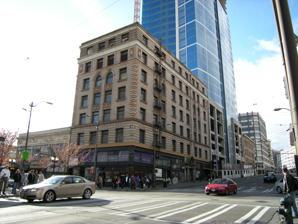
Building: Eitel Building
Country: United States of America
Year built: 1905
Eitel Building The Eitel Building, in 2008 General information Status Completed Address 1501 2nd Avenue Seattle , Washington Coordinates 47°36′34″N 122°20′22″W / 47.60944°N 122.33944°W / 47.60944; -122.33944 Construction started 1904 Completed 1905 Renovated 2017–2019 Renovation cost $16 million Height 90 feet (27 m) Technical details Floor count 8 Floor area 45,000 square feet (4,200 m 2 ) Design and construction Architect(s) William Doty van Siclen Developer David and Fred Eitel Renovating team Renovating firm Weinstein A+U Structural engineer Coughlin Porter Lundeen Main contractor Exxel Pacific Other information Number of rooms 90 Seattle Landmark Designated January 31, 2011 References The Eitel Building is an eight-story hotel building at the corner of Pike Street and 2nd Avenue in Downtown Seattle , Washington, United States. Originally built by the Eitel Brothers in 1904 to house medical offices, the building had been mostly vacant since the 1970s and described as an eyesore . In 2016, after several attempted purchases by local developers, the Eitel Building was sold to a development company that announced its intent to convert the building into a boutique hotel . The hotel renovation, which also added the eighth floor, cost $16 million and was completed in early 2019. History In February 1904, developers David and Fred Eitel announced their intention to build a six-story, steel framed building at the intersection of 2nd Avenue and Pike Street in Seattle's then-developing northern business district. The building's upper floors would house 95 offices for medical practitioners and pharmacists, while the ground floor would be divided into two retail stores. Construction began in April 1904, and was completed in January 1905, at a cost of $80,000. The Eitel Building's terra cotta exterior, designed by architect William Doty van Siclen, was hailed as the centerpiece of one of the city's finest buildings; the building also boasted modern features such as concrete flooring and the largest passenger elevator in the Pacific Northwest . The Eitel Brothers sold the building to the J. A. Livesley Company on March 7, 1906, who added a seventh floor to the building later that year. As the 1st Avenue area declined in the 1940s and 1950s, the Eitel Building lost its ground-level retail tenants and was sold to various investment groups. The building's office tenants slowly left, leaving the upper floors completely unoccupied by 1978, as renovation to modern building code standards became too costly for landlords. Real estate investor Richard Nimmer bought the property in 1975, and pursued several unsuccessful attempts at renovating and selling the Eitel Building for various uses, including apartments, offices, and a hotel. The Eitel Building became regarded as an " eyesore ", owing to its highly trafficked location near Pike Place Market , with boarded windows, a rotting roof, and a pigeon infestation. At one point, the city of Seattle threatened to condemn the property as part of their efforts to clean up the area. The building also suffered damage during the 2001 Nisqually earthquake , including the separation of a brick wall from the roof, which was repaired but dissuaded potential buyers. After the rezoning of the downtown area and development of the 400-foot (120 m) Fifteen Twenty-One Second Avenue to the immediate north of the Eitel Building in 2006, Nimmer sought to build a 22-story tower on top of the existing building. The proposal drew the ire of condominium owners in Fifteen Twenty-One Second Avenue , who would lose their views if the tower was built, and preservationist groups that sought a landmark designation for the building. The landmark designation was granted by the Landmarks Preservation Board in 2006, but not approved by the Seattle City Council until the dispute between Nimmer and the condominium owners was settled in 2011. The Eitel Building was put up for sale in 2011, with an asking price of $4.85 million. The following year, Ariel Development agreed to buy the building and announced plants to convert it into an 80-room boutique hotel . The firm backed out of the contract in late 2012, citing the high cost of the property and renovations. In 2013, developer Greg Smith of Urban Visions signed a contract to buy the building, but also backed out over the property's cost. The building was sold to Lake Union Partners for $5.35 million in November 2015, ending Nimmer's ownership, and plans for a $25 million boutique hotel renovation were announced. The renovation will convert the building into a 90-room hotel, adding an eighth floor, completing seismic upgrades , and refinishing the terra cotta exterior. The hotel, branded as the State Hotel and operated by Columbia Hospitality, opened in early 2019. The State Hotel also has a ground-floor bar named for sportsman and former tenant Ben Paris . References